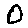
Label: 0